National League for Nursing

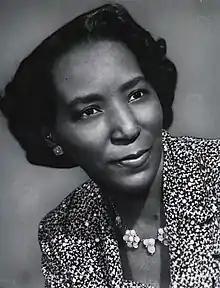
Willie Mae Jackson Jones

At this time, the NLN included African-American nurses in positions, including the board of directors. Willie Mae Jackson Jones, of the Community Nursing Services of Montclair, New Jersey, served as the first African-American in the organization, as a member of the first NLN board of directors. Additionally, Dr. Lillian Holland Harvey, the Dean of the Tuskegee Institute School of Nursing, was also on the board of directors.